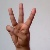
The image shows a hand gesture representing the letter 'W' in Indian Sign Language.